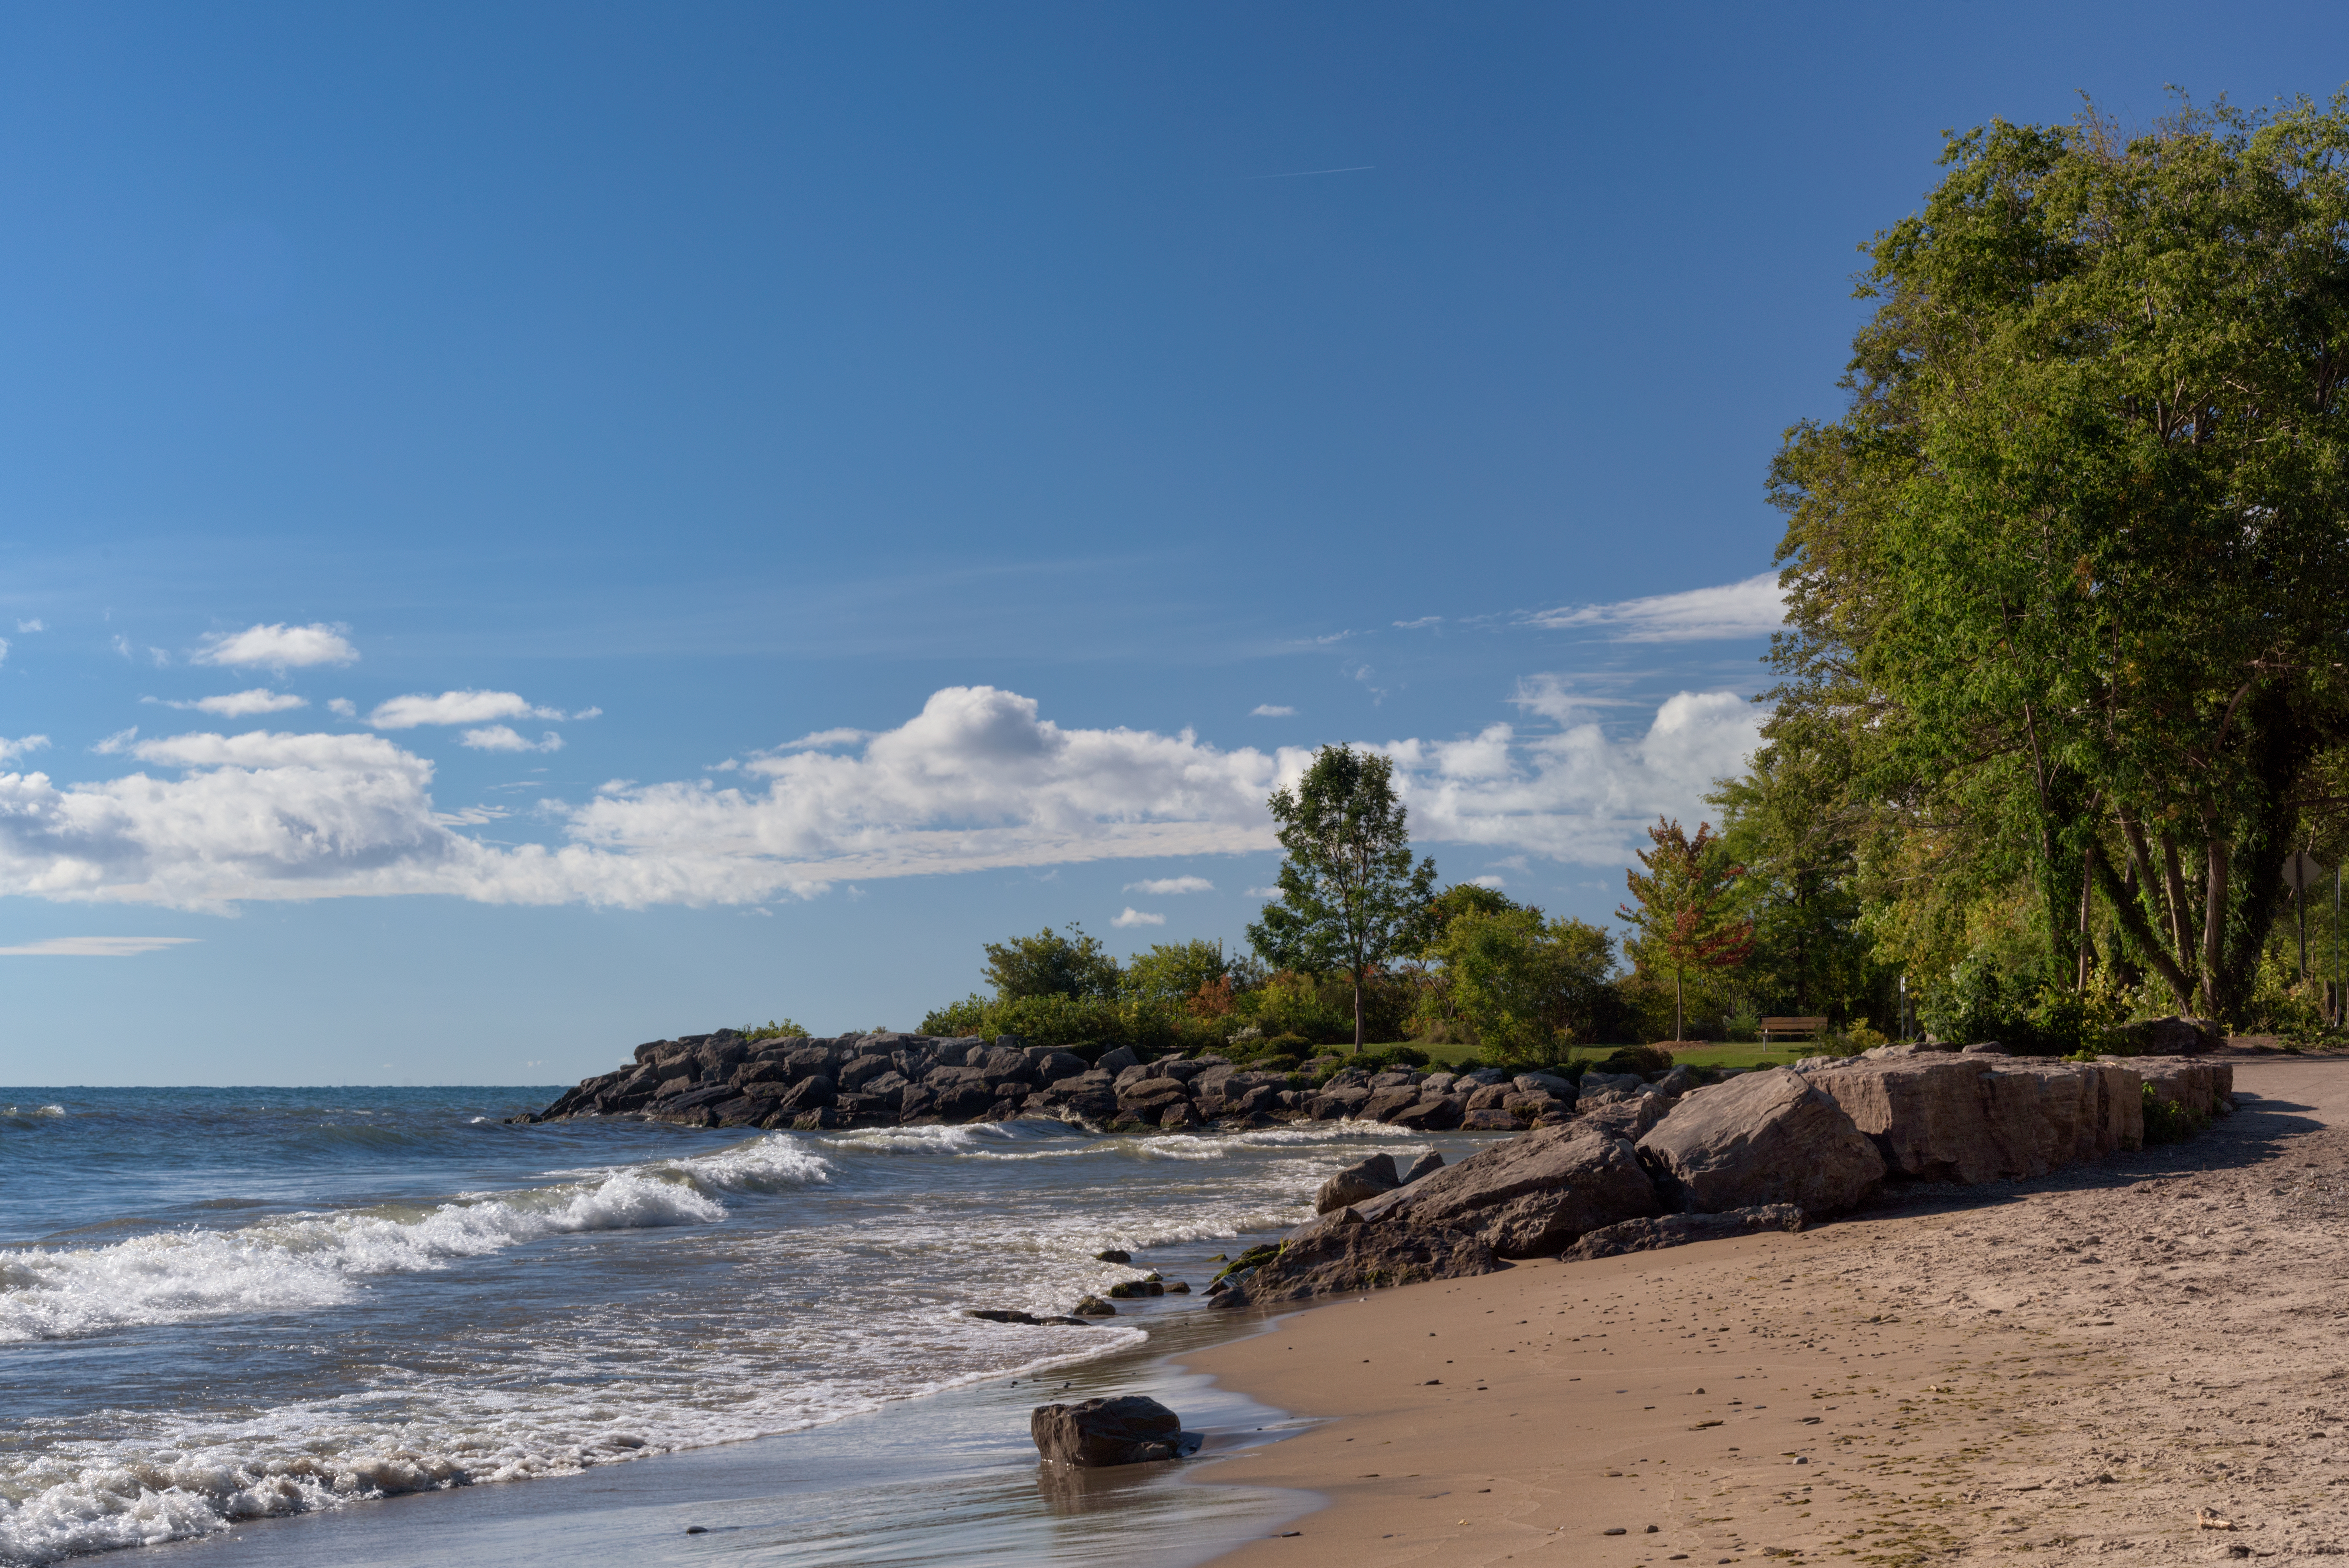
beach, sea, coast, sand, rock, ocean, shore, wave, vacation, cove, bay, nikon, body of water, publicdomain, canada, d750, mississauga, ontario, ca, cape